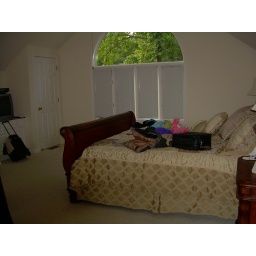
My bedroom in the loft. Notice the lack of curtains on the large window.